Fast Bullets

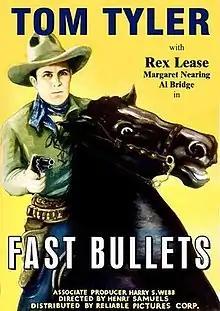
Original film poster

Fast Bullets is a 1936 American Western film directed by Harry S. Webb and starring Tom Tyler, Rex Lease and Margaret Nearing. It was the 14th of Tom Tyler's 18 Westerns for Reliable Pictures.